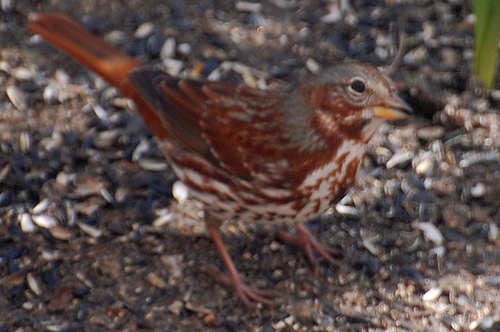
the bird has a black eyering and a small bill.
a small bird that is a deep copper with pink tarsus and an orange bill.
a small bird with with a yellow bill and the bird has mixed color overall body and a grey napea tiny bird with a speckled belly, brown back, and long rectrices.
a grey bird with vibrant red patterning that looks like blood splatter.
this bird is red with grey and has a very short beak.
the bird has a small bill that is brown and a brown spotted belly.
a orange and gray bird with a yellow bill.
this bird is red with black and has a very short beak.
this bird is red with grey and has a very short beak.
Species: Fox Sparrow